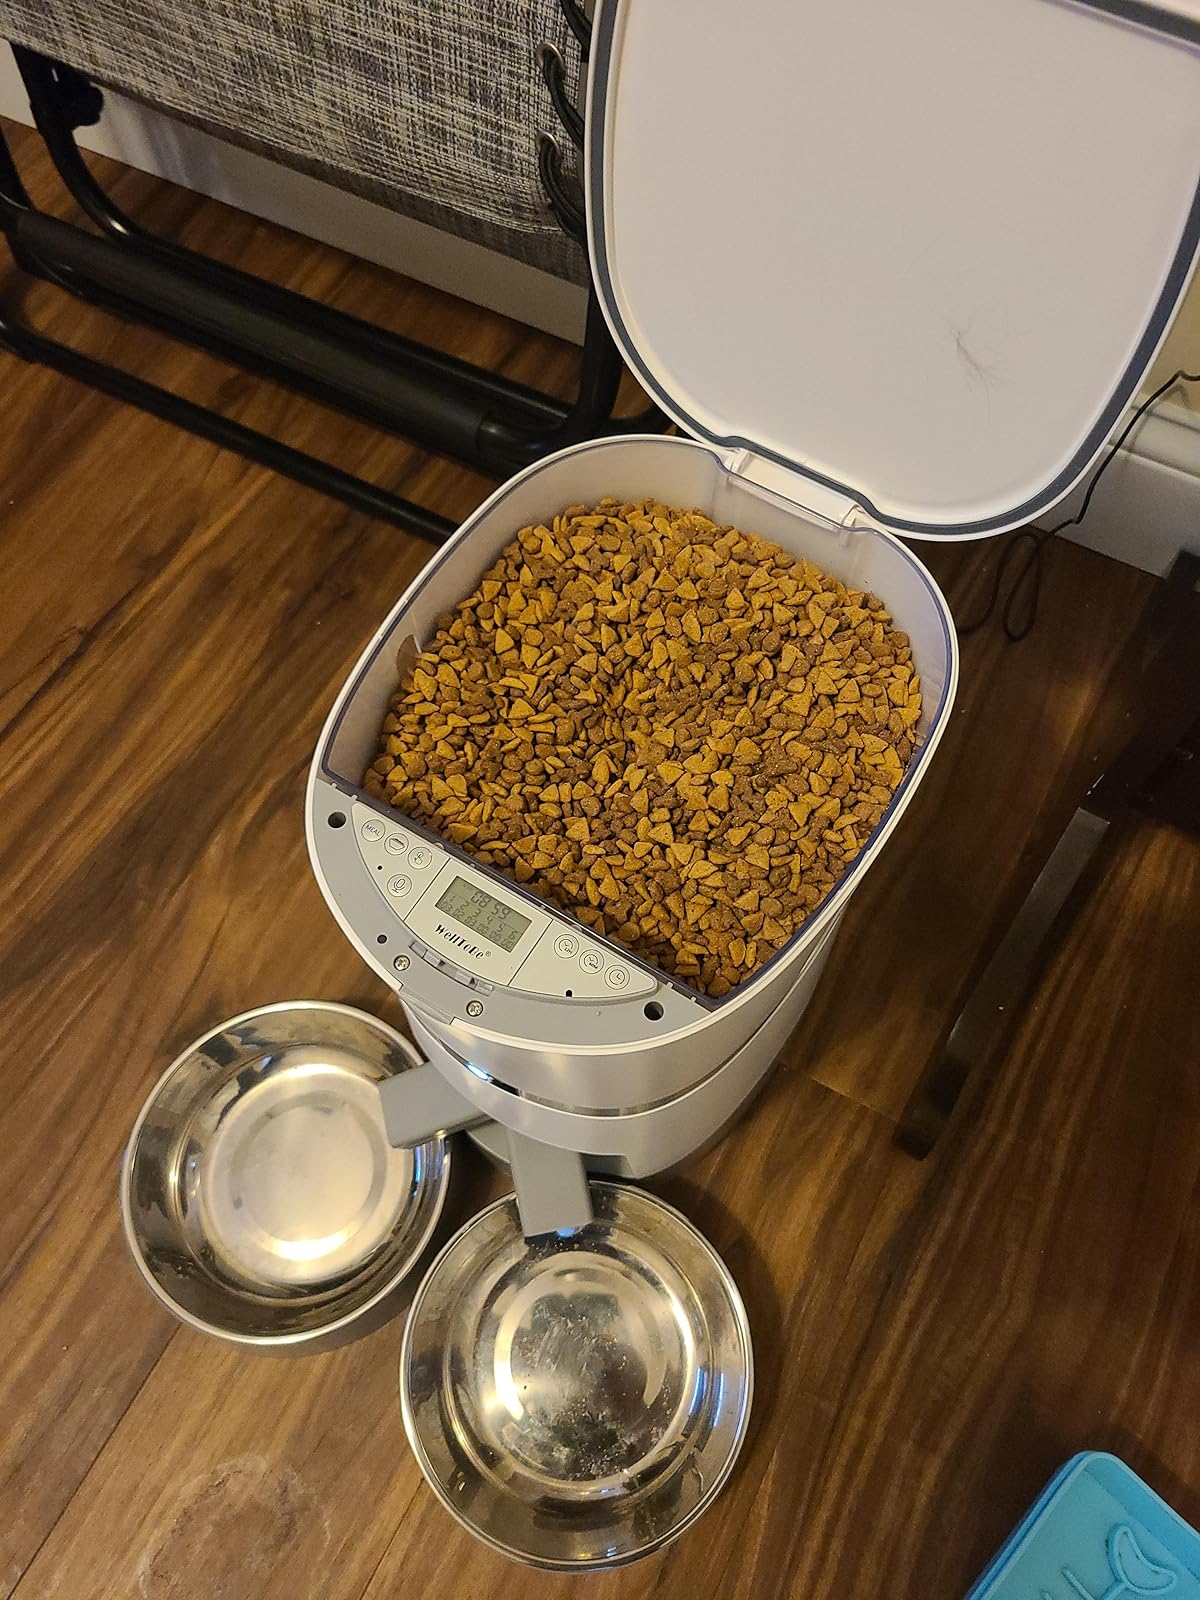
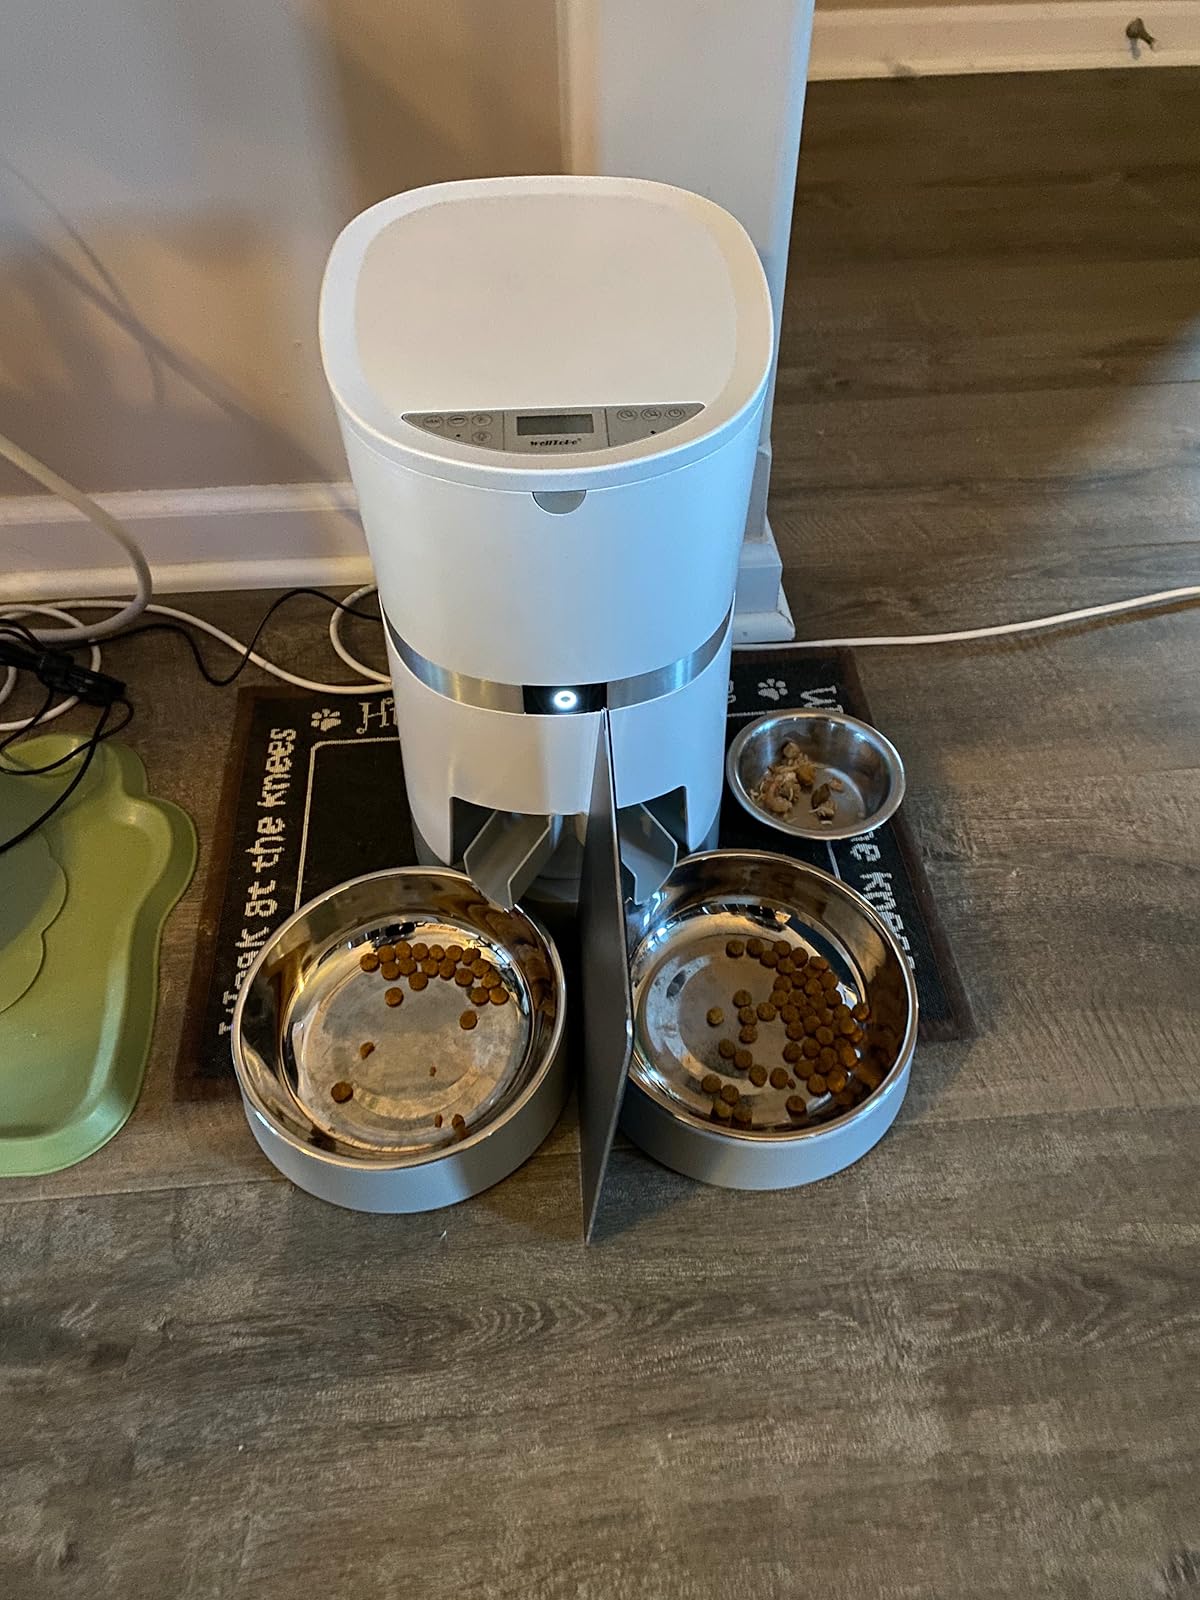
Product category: items_feeder
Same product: yes